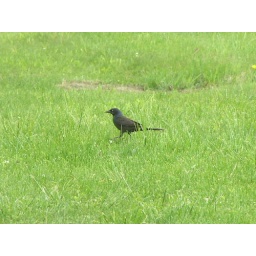
A male grackle in the west field